List of birds of the Isle of Man

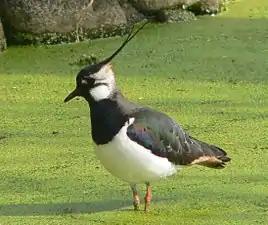
Northern lapwing

Order: CharadriiformesFamily: Haematopodidae